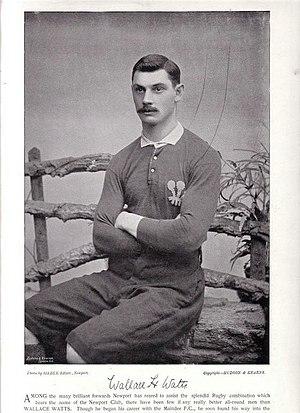
Wallace Howard Watts, né le 25 mars 1870 à Chipping Sodbury et mort le 29 avril 1950 à Richmond, est un joueur de rugby à XV gallois. Il évolue au poste d'avant pour le pays de Galles et les clubs de Newport et des London Welsh; Wallace Watts dispute douze matchs avec l'équipe du pays de Galles. Il participe au premier tournoi britannique remporté par le pays de Galles en obtenant une triple couronne.